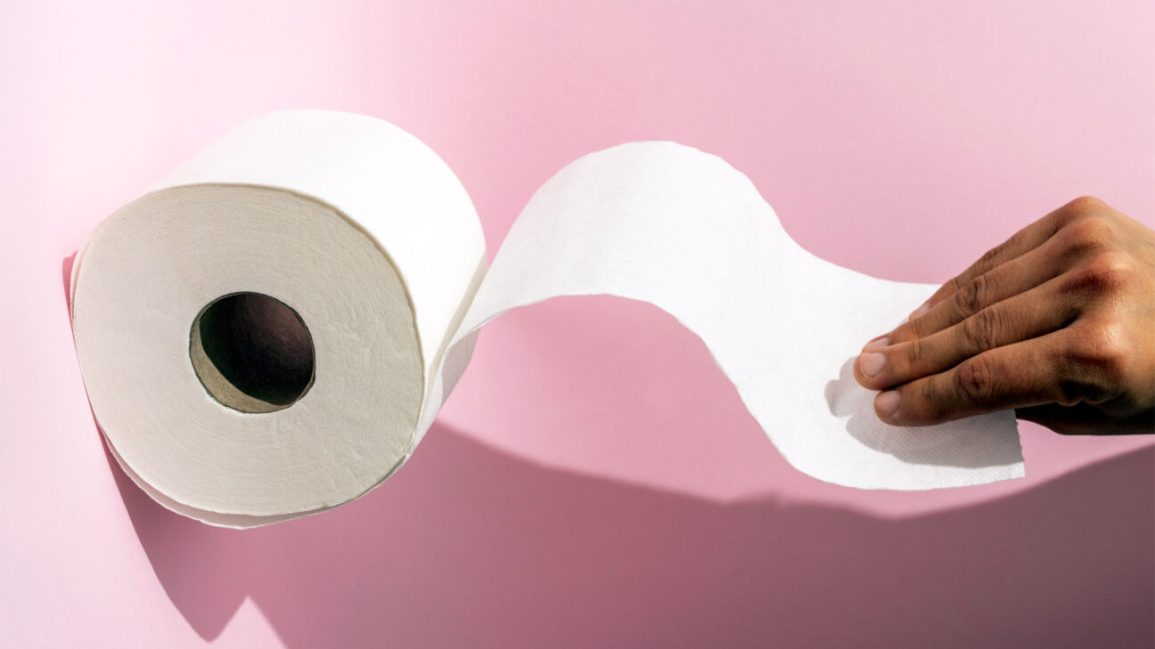
Label: paper